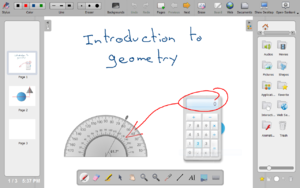
Ce screenshot montre la fenêtre principale du logiciel Open-Sankoré dans sa version 1.4